James Dale Todd

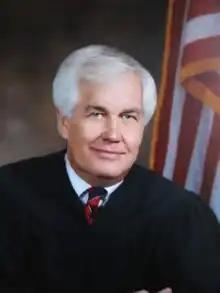

James Dale Todd (born May 20, 1943) is a senior United States district judge of the United States District Court for the Western District of Tennessee.